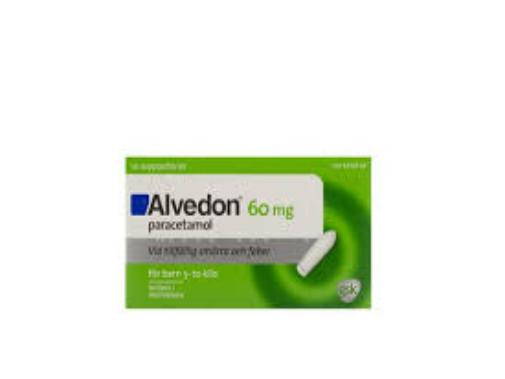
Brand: alvedon
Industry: Medical